Zebra

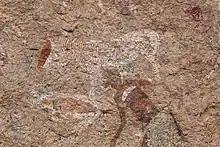
San rock art depicting a zebra

Zebra species have two basic social structures. Plains and mountain zebras live in stable, closed family groups or harems consisting of one stallion, several mares, and their offspring. These groups have their own home ranges, which overlap, and they tend to be nomadic. Stallions form and expand their harems by herding young mares away from their birth harems. The stability of the group remains even when the family stallion is displaced. Plains zebras groups gather into large herds and may create temporarily stable subgroups within a herd, allowing individuals to interact with those outside their group. Females in harems can spend more time feeding, and gain protection both for them and their young. They have a linear dominance hierarchy with the high-ranking females having lived in the group longest. While traveling, the most dominant females and their offspring lead the group, followed by the next most dominant; the family stallion trails behind. Young of both sexes leave their natal groups as they mature; females are usually herded by outside males to become part of their harems.